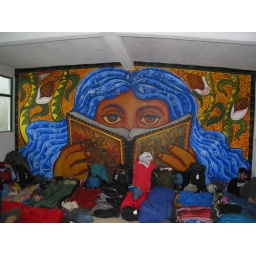
Mural in a Zapatista Classroom...my sleeping bag is the green one